Sentry (monitoring system)

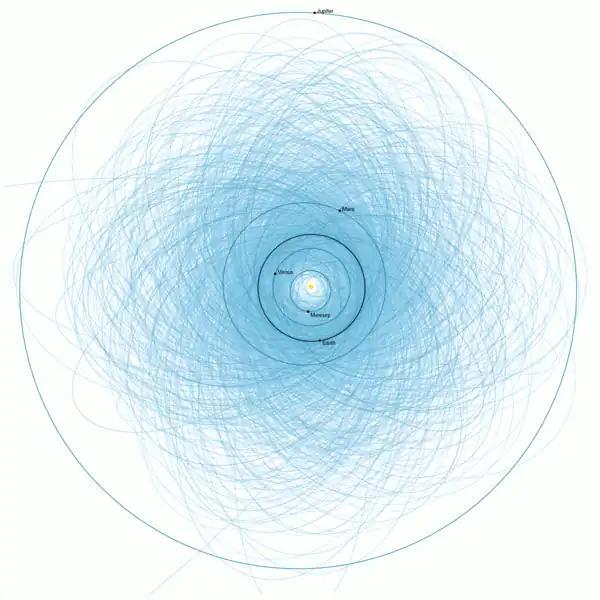
Plot of orbits of known potentially hazardous asteroids

, there are over 37,000 near-Earth objects of which roughly 1,900 near-Earth asteroids are listed on the risk table. Only around 21 objects on the risk table are large enough to qualify as potentially hazardous objects with a diameter greater than 140 meters (absolute magnitude brighter than 22). About 99% of the objects on the risk table are less than roughly 140 meters in diameter. Roughly 1400 of these risk-listed near-Earth asteroids are estimated to be about the size of the Chelyabinsk meteor or smaller (H>26), which killed no one but had 1,491 indirect injuries. More than 3,300 asteroids have been removed from the risk table since it launched in 2002.